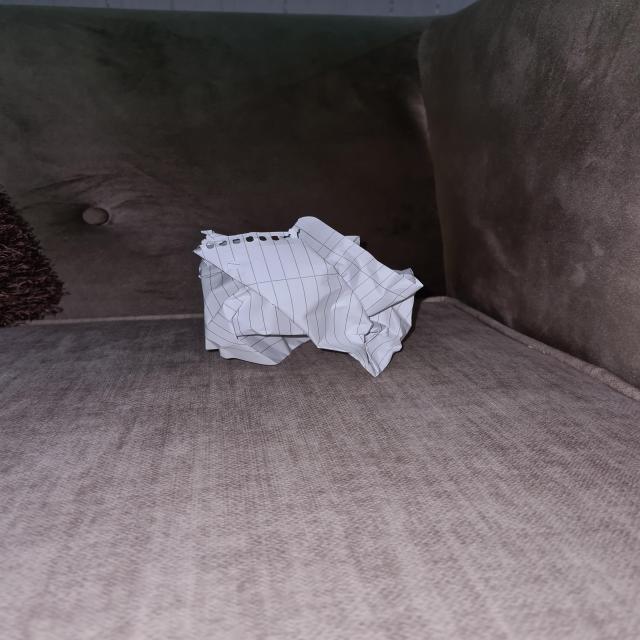
Label: tissues